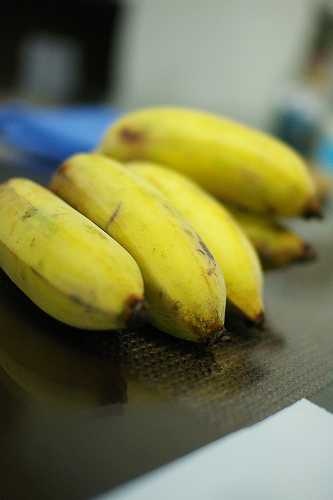
Label: Banana